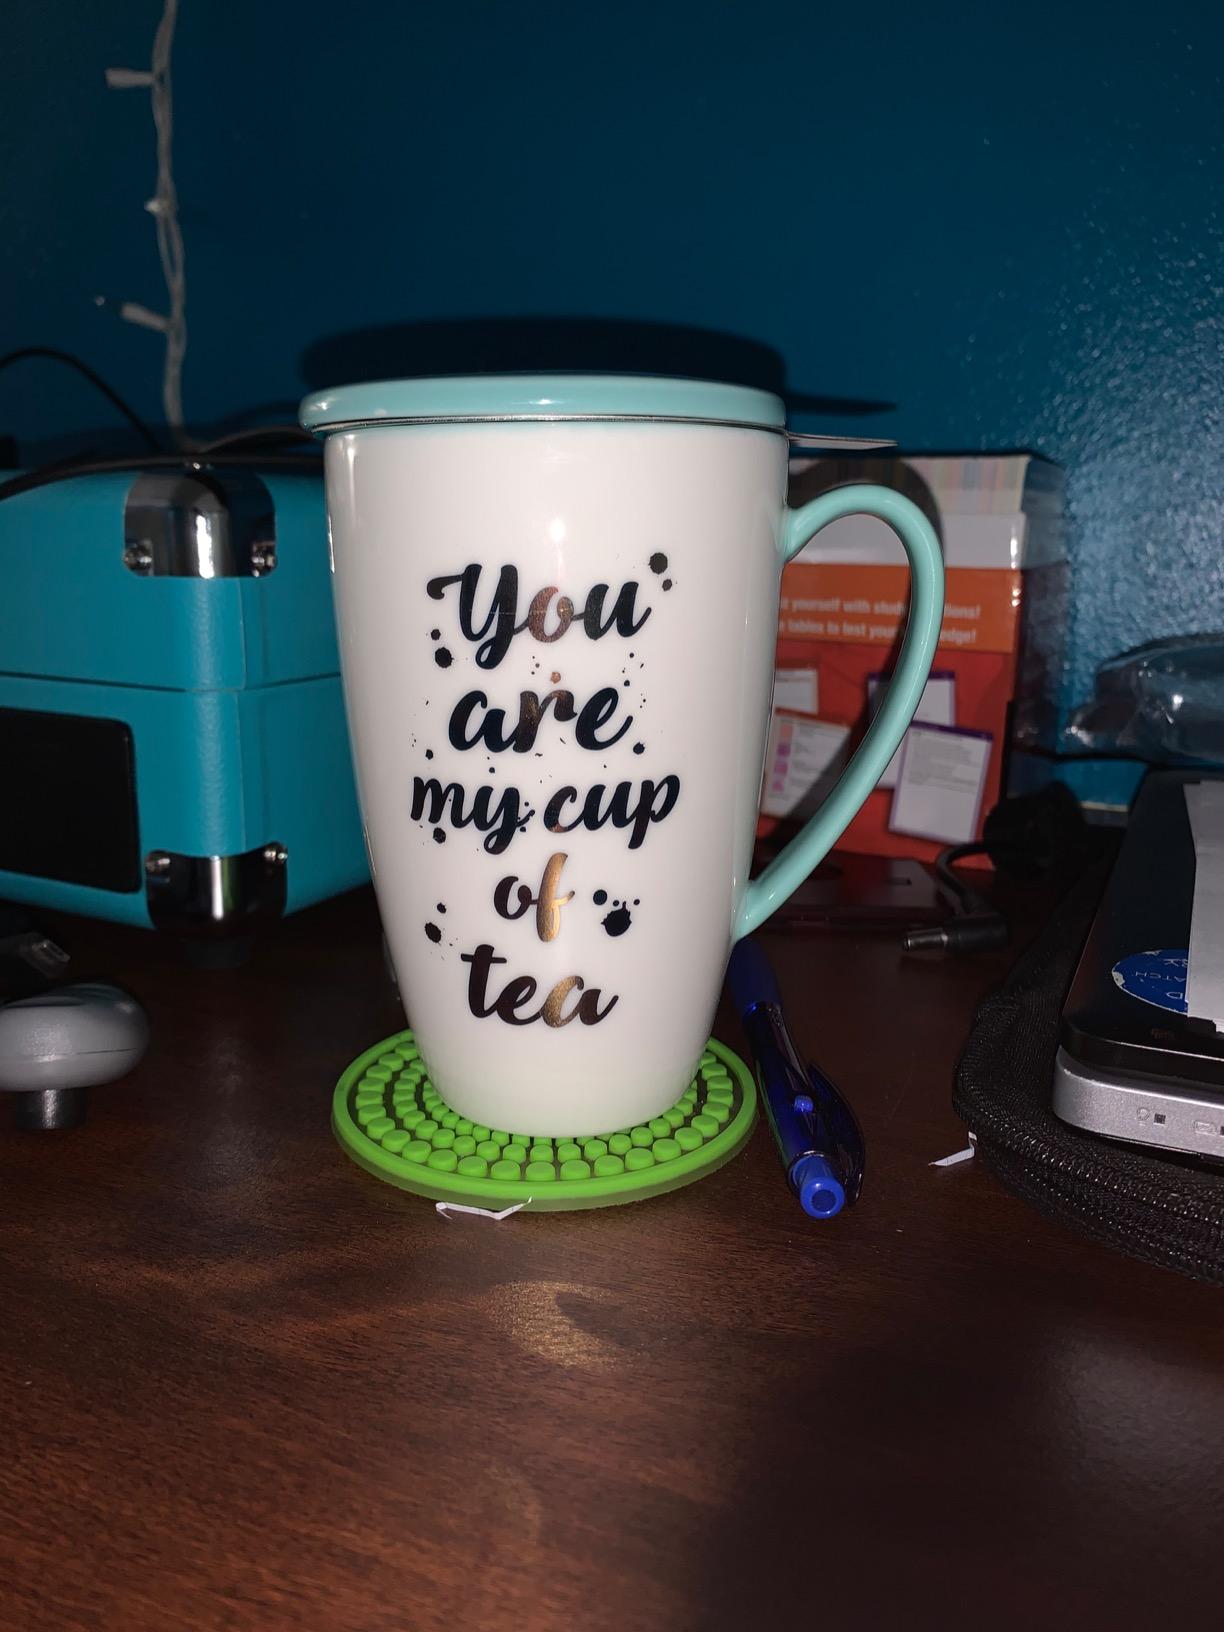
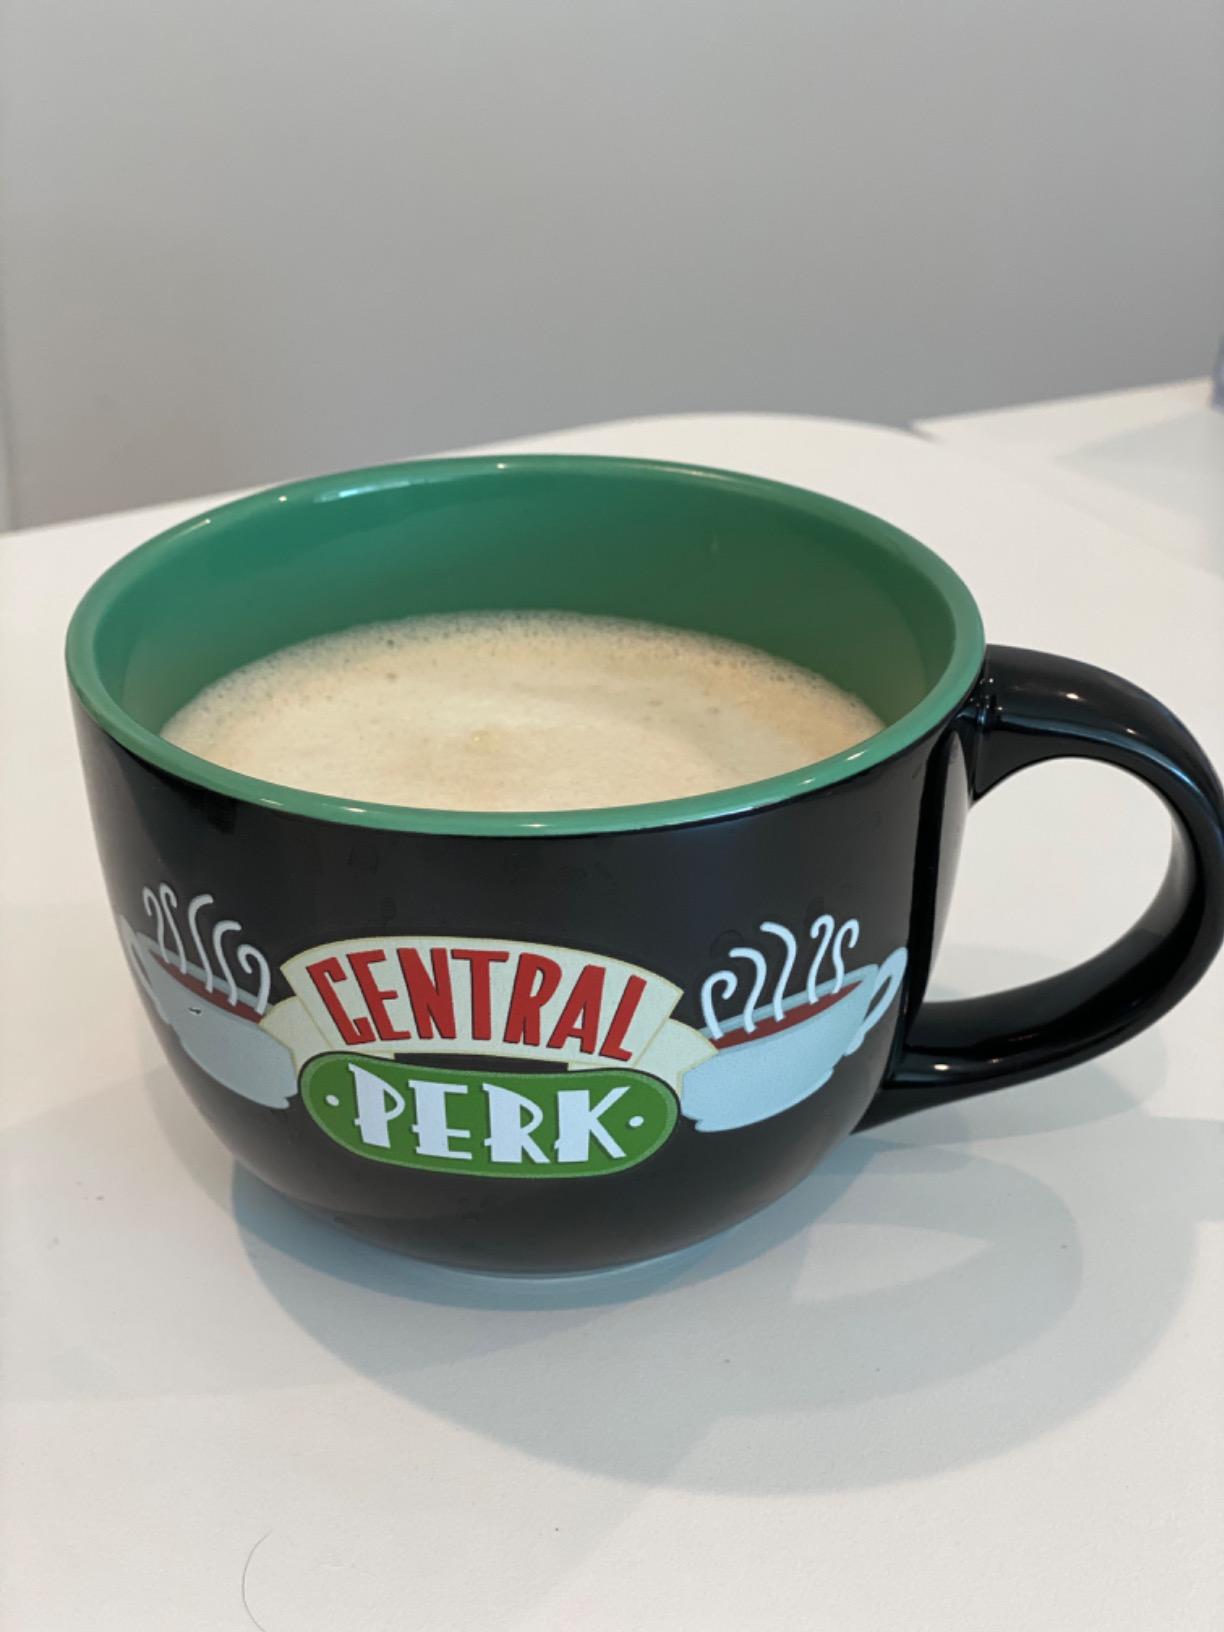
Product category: items_mug
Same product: no